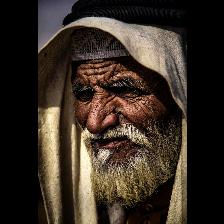
Label: Human